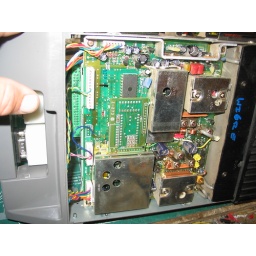
This shows where the blue wire ties to a ground buss in the radio.